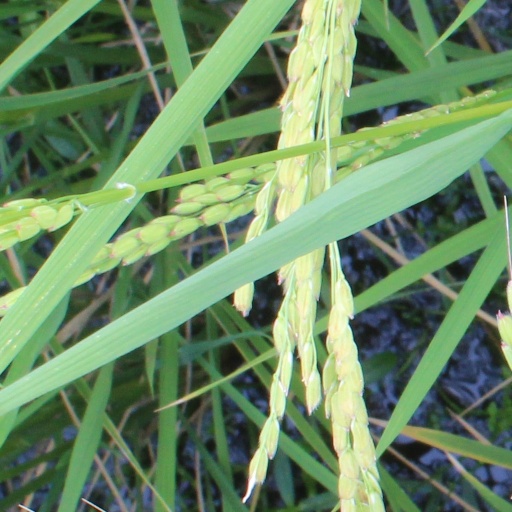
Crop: rice